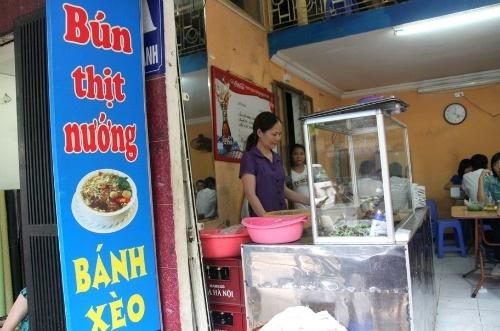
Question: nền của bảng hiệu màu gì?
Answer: màu xanh da trời